Kerend-e Gharb

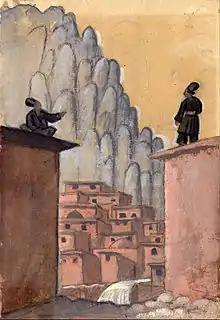
"Kurds on the Roof", a scene painted by Jāzeps Grosvalds while he was British first lieutenant of the British Expeditionary Group. The scene was painted when they crossed Kerend near Kermanshah.

Kerend-e Gharb is a city in the Central District of Dalahu County, Kermanshah province, Iran, serving as capital of both the county and the district.